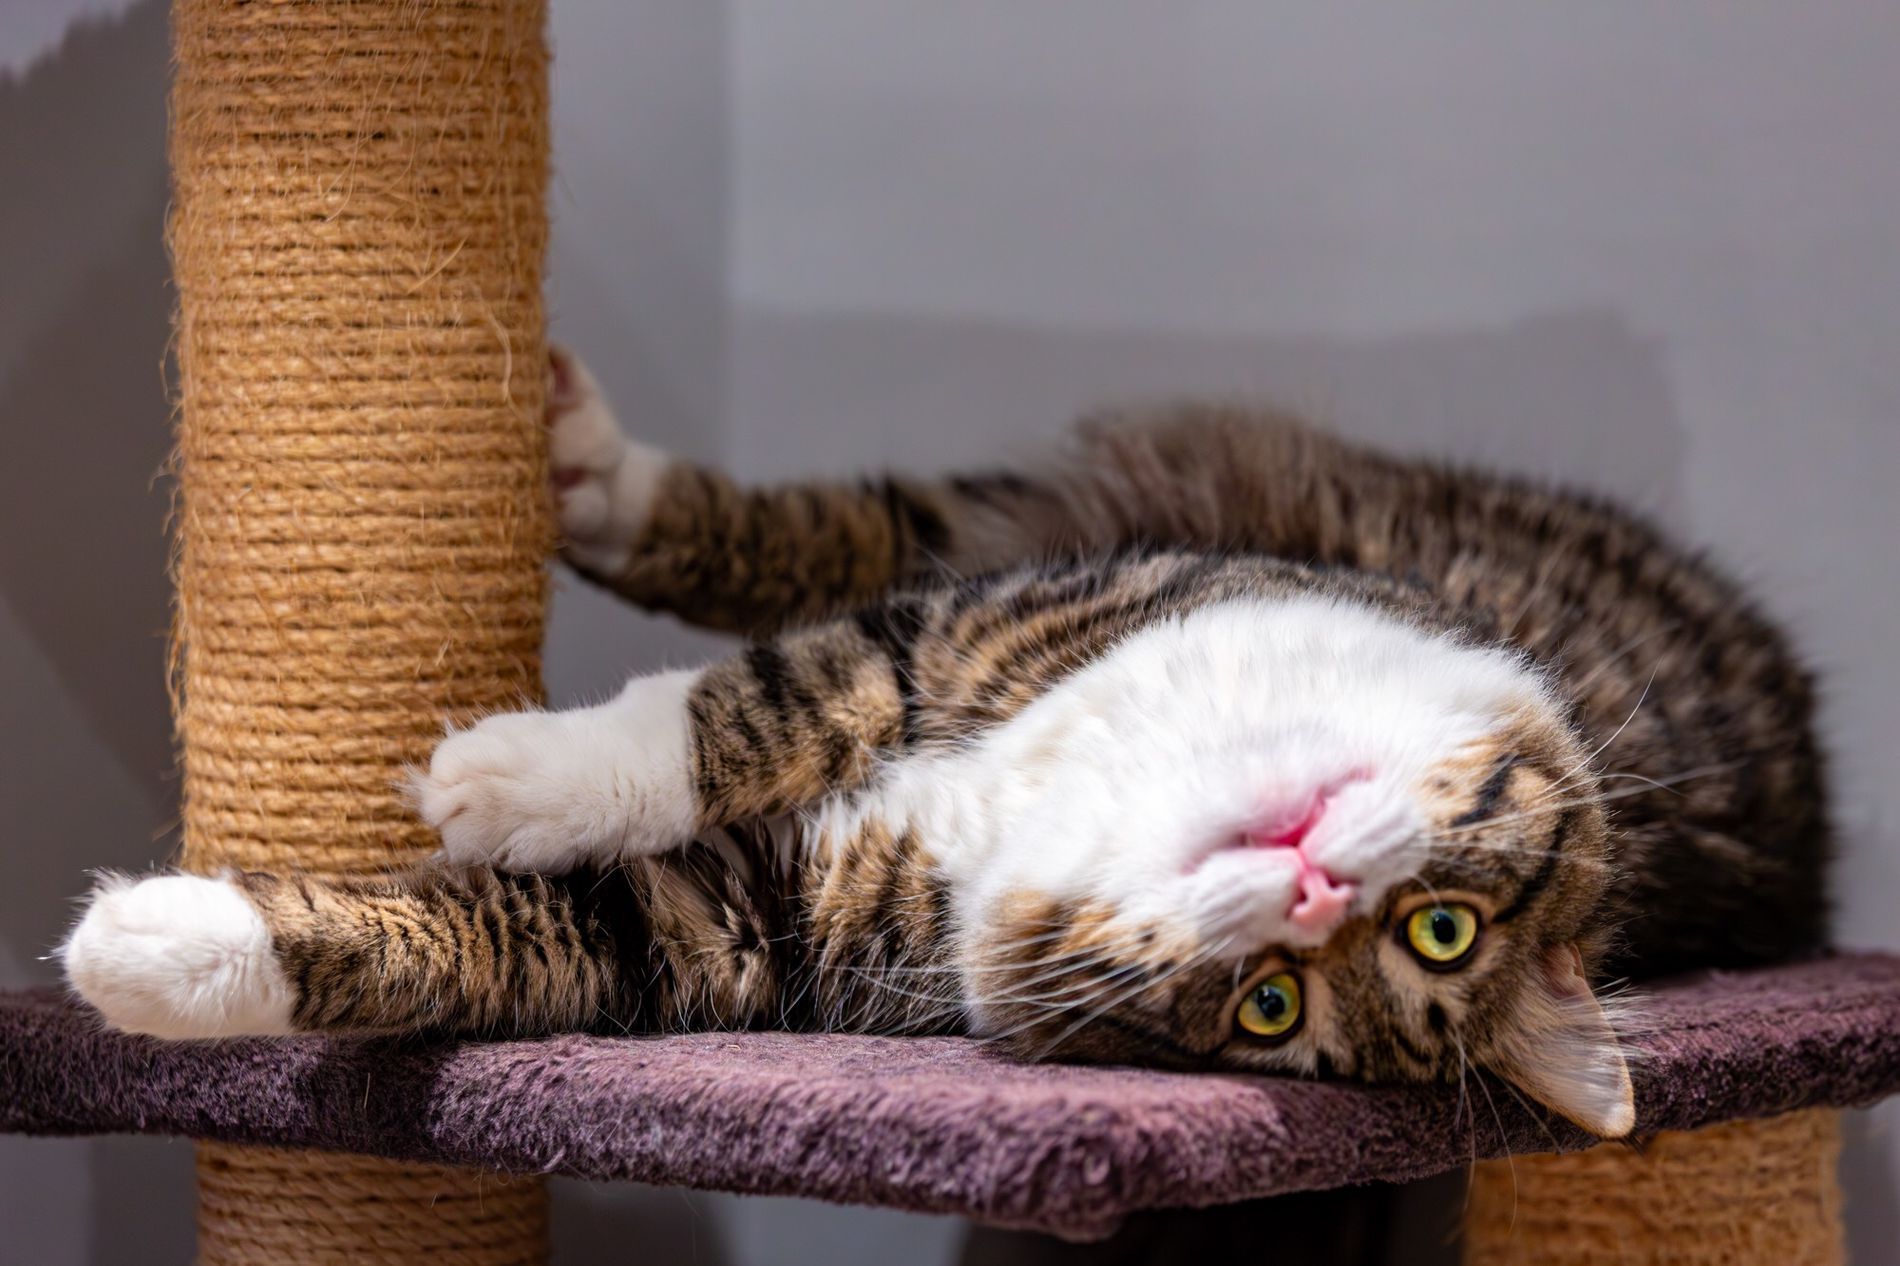
A Cat Relaxing on a Cat Tower.
A fluffy striped cat with white paws lies upside down on a soft purple surface, while one paw holds a tall scratching post and its front legs rest on the soft purple surface. Its bright green eyes look at the camera curiously, while its cute pink nose and mouth stand out. In the background, there is a white wall.
This eye level close-up captures a playful and relaxed cute striped cat. The soft indoor lighting highlights the cat's fur and the rough texture of the scratching post. The colors of the shot are beige brown and white. The cat's pose makes the scene fun and playful.
Labels: Animal, Cat, Kitten, Mammal, Pet, Manx, Person, Sleeping, Abyssinian, Chair, Furniture, Cat Tower, Wall